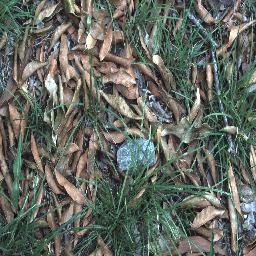
Label: negative